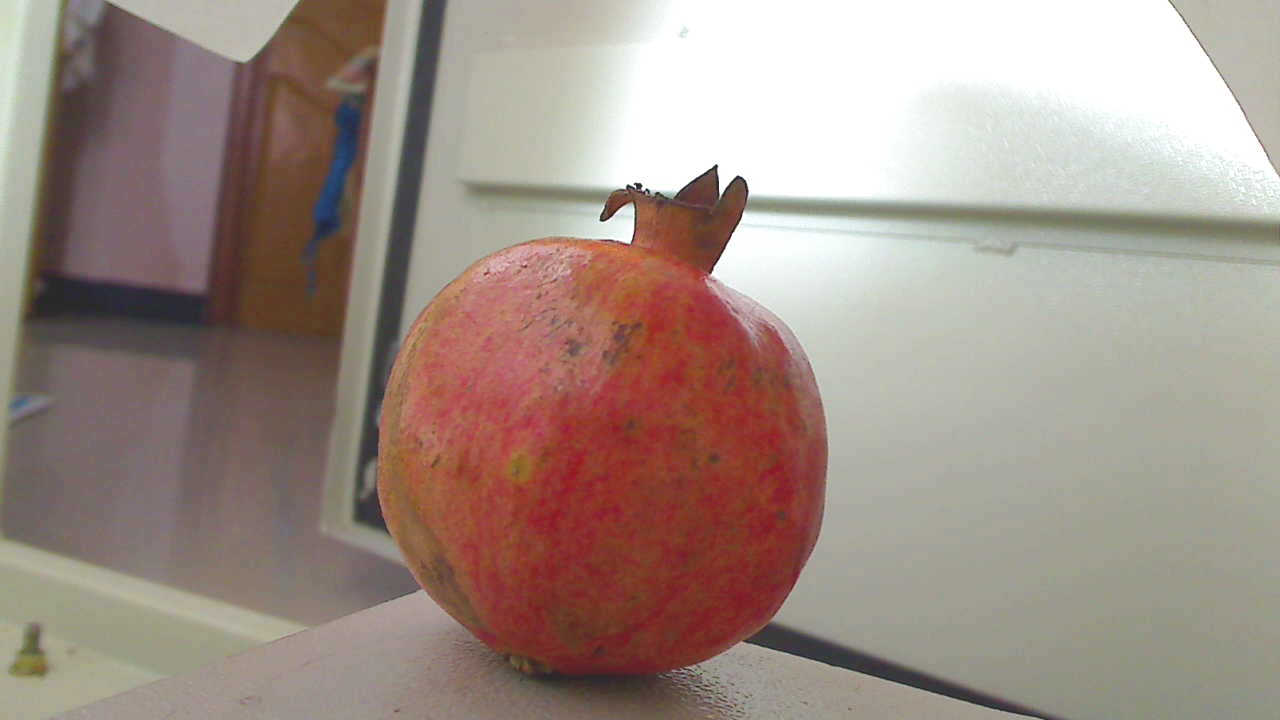
Grade: grade-3
Quality: quality-4